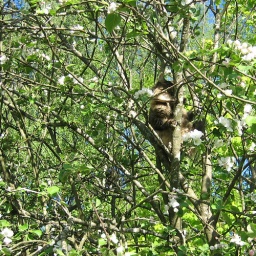
Helmi in my parents' apple tree